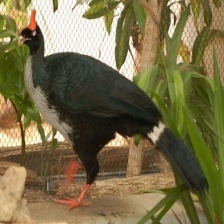
Species: HORNED GUAN
Scientific name: OREOPHASIS DERBIANUS